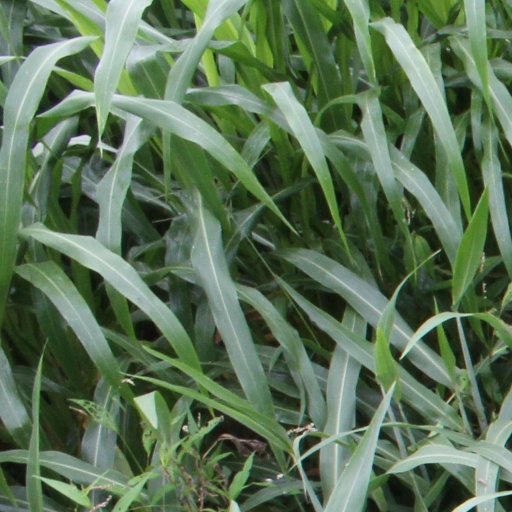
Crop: sorghum